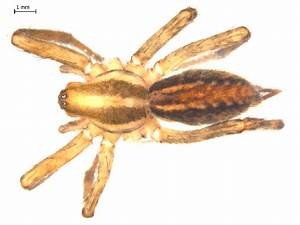
Label: spider